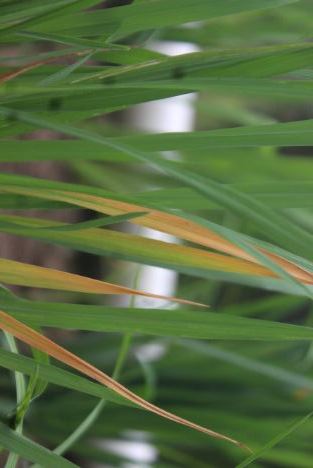
Disease: Tungro